2005 Dissolution Honours

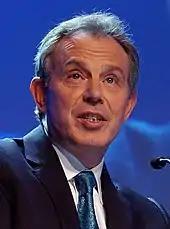
Prime Minister Tony Blair pictured in 2005

The 2005 Dissolution Honours List was issued after the General Election of the same year on the advice of the Prime Minister, Tony Blair.